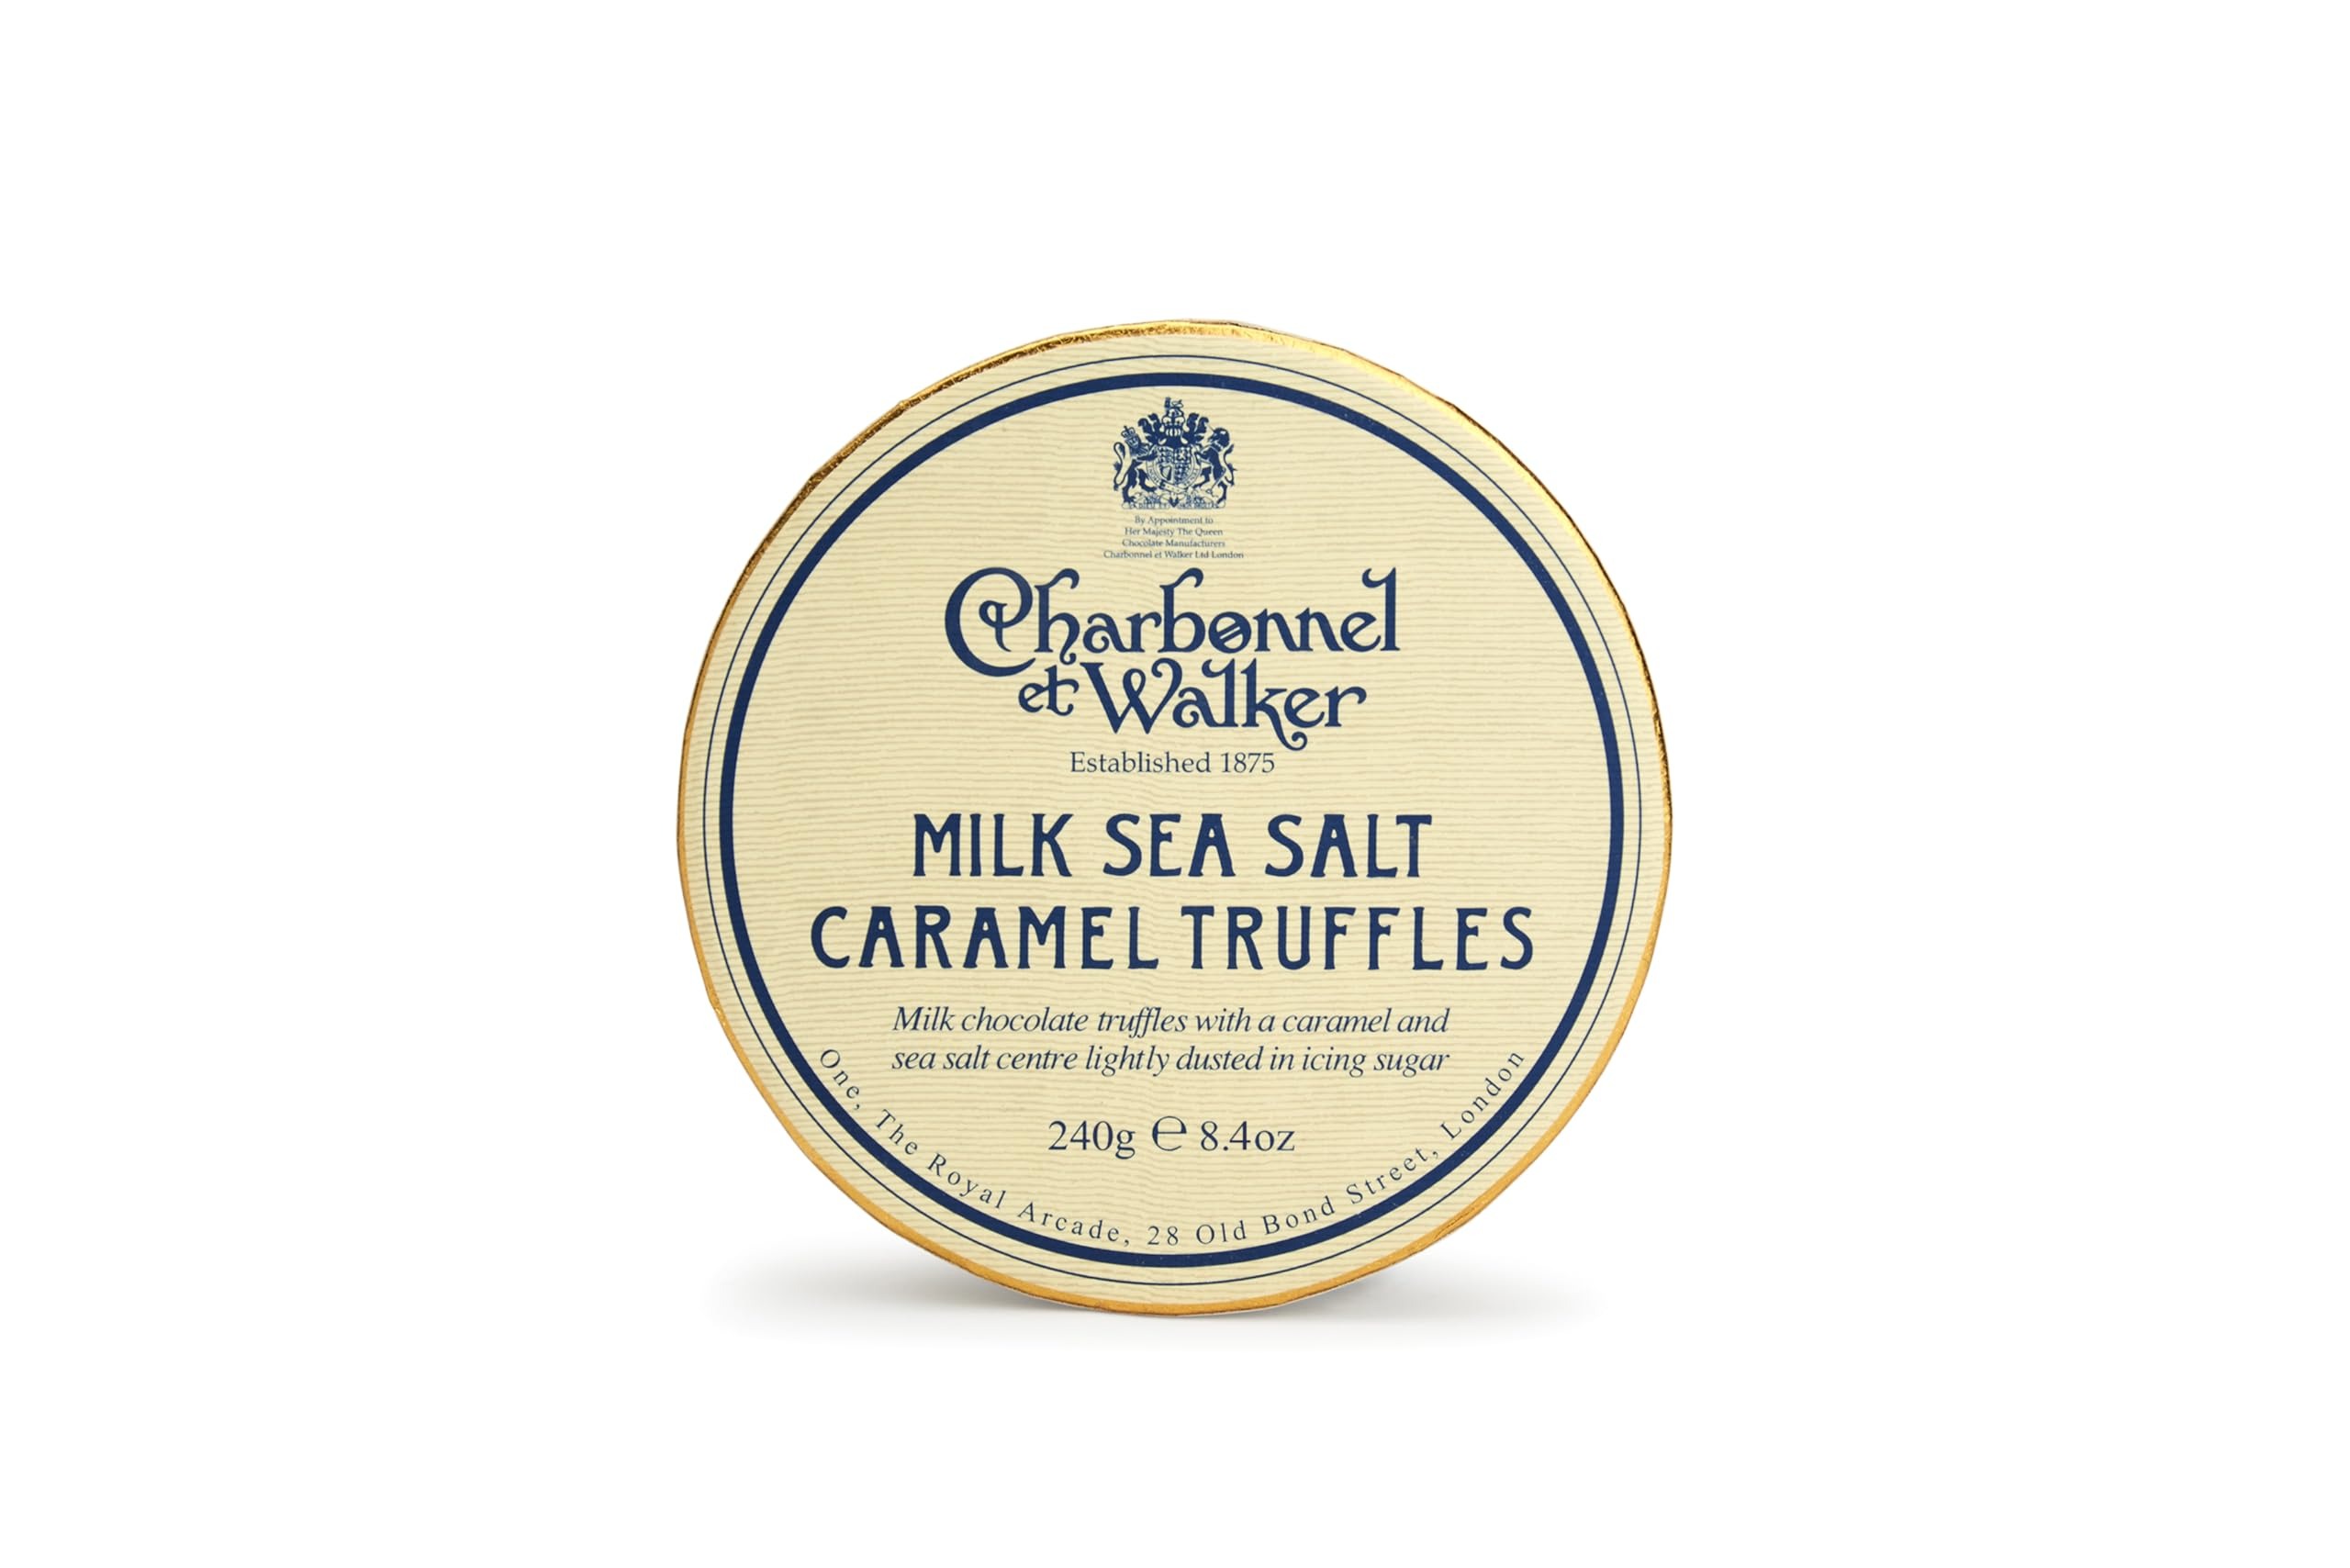
Item Name: Charbonnel et Walker Milk Sea Salt Caramel Truffles, 8.5 Ounce
Bullet Point 1: fine chocolate truffles
Bullet Point 2: delicious ingredients
Bullet Point 3: iconic packaging
Value: 8.5
Unit: ounce

Price: 55